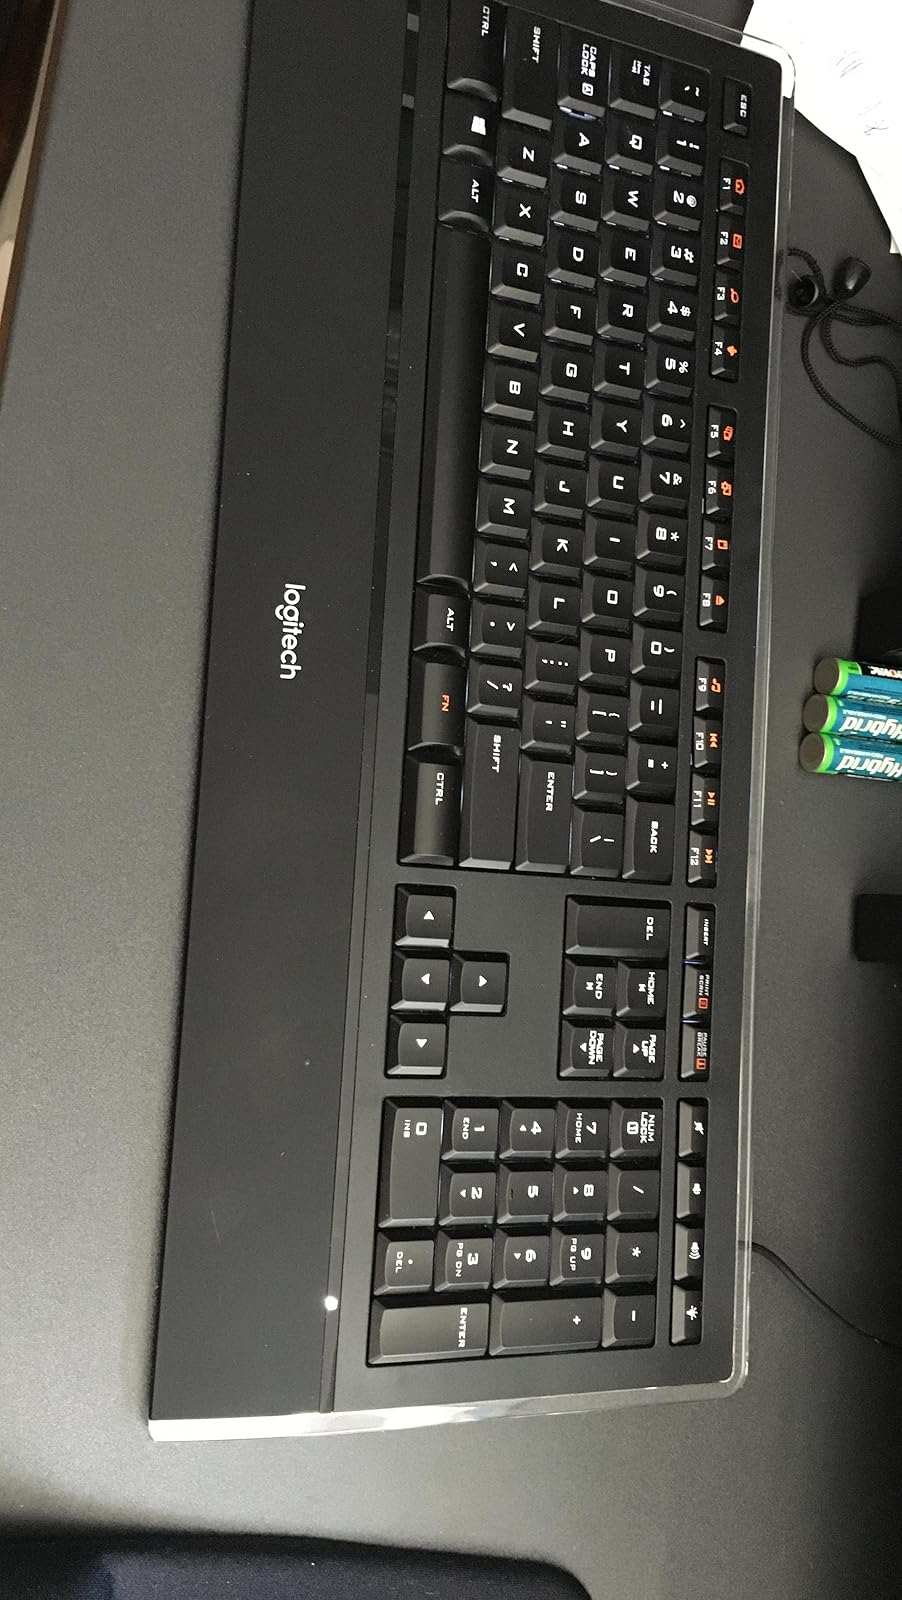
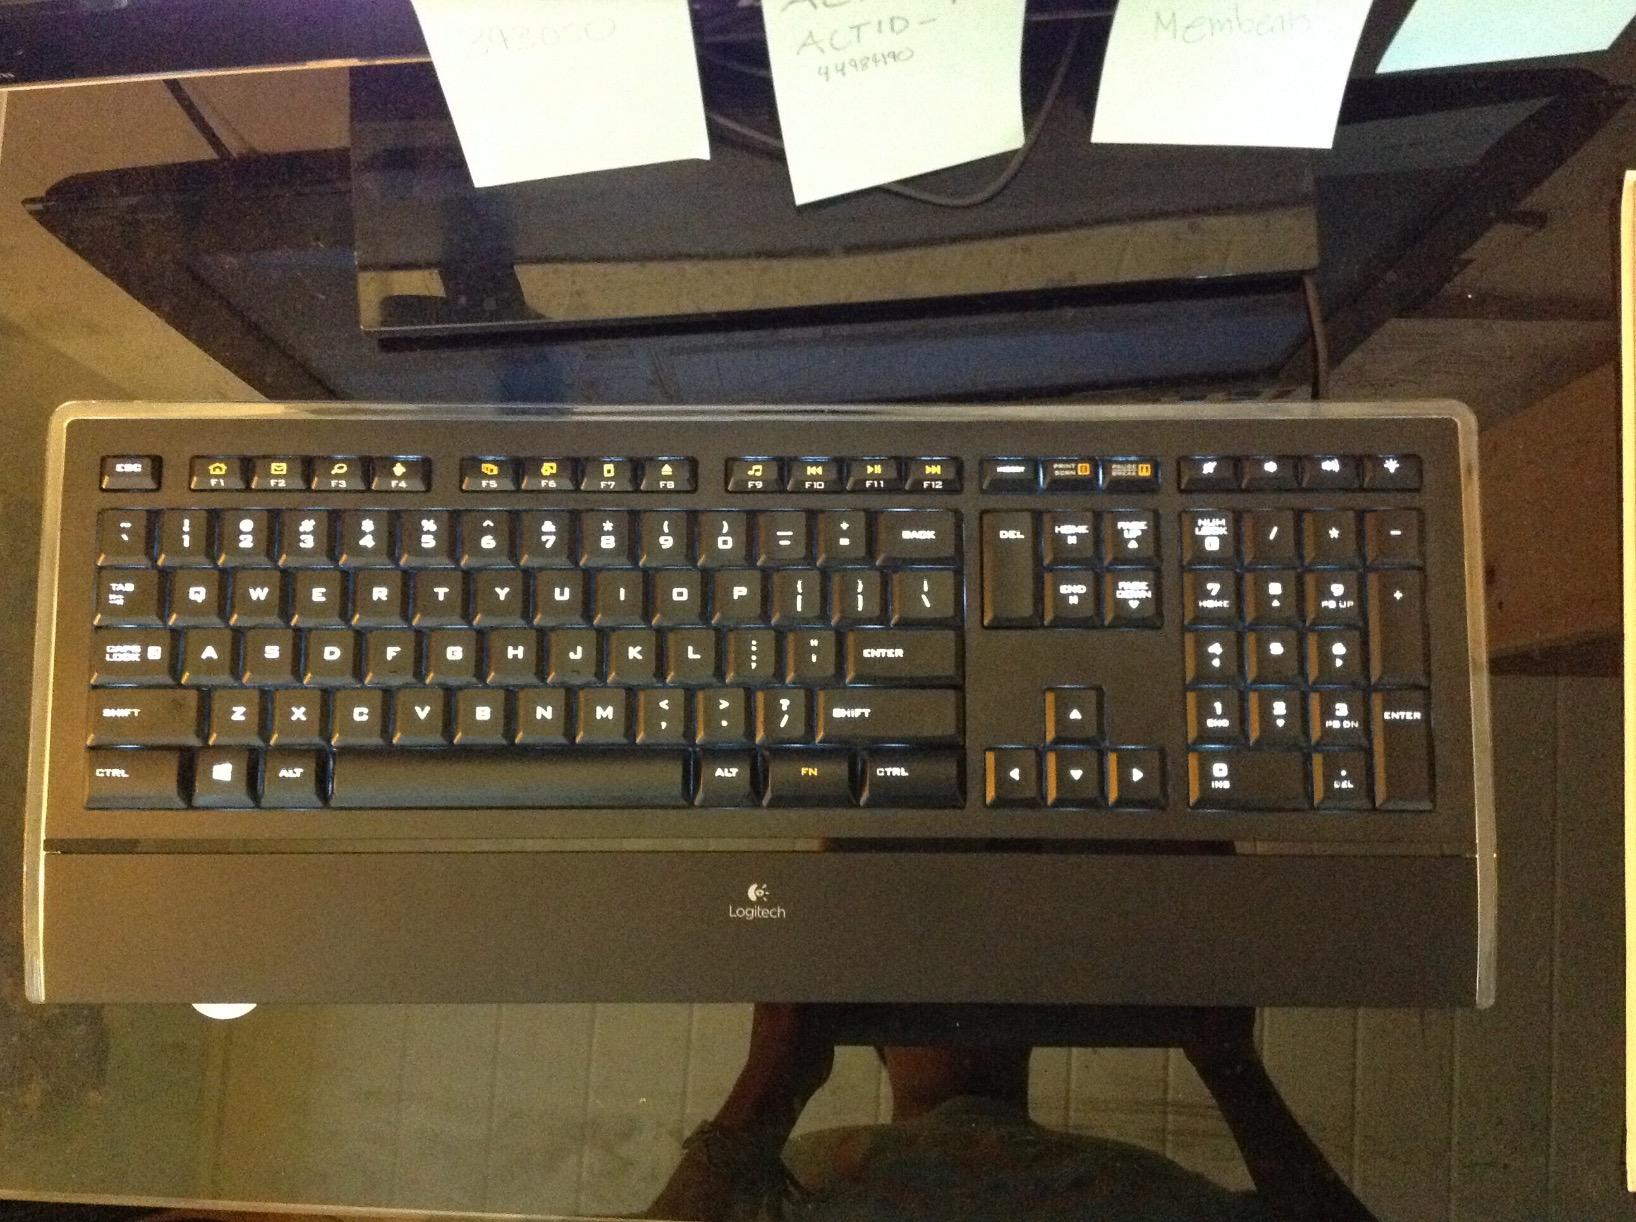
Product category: keyboard
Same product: yes